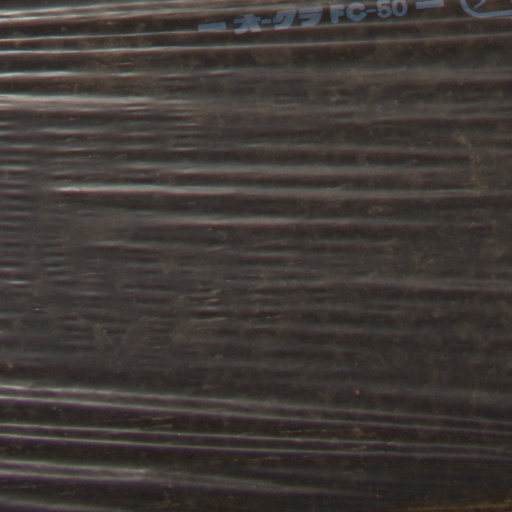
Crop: Jerusalem artichoke